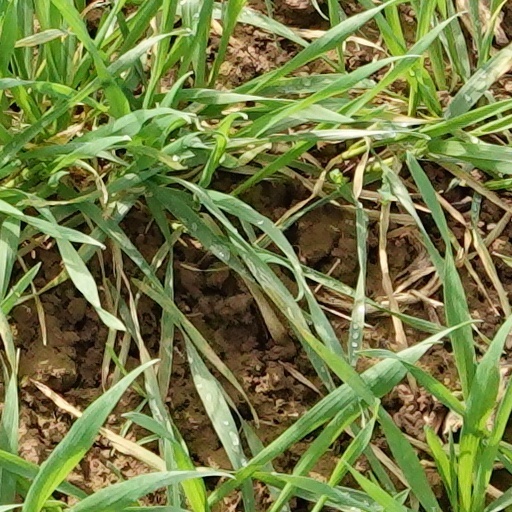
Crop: wheat